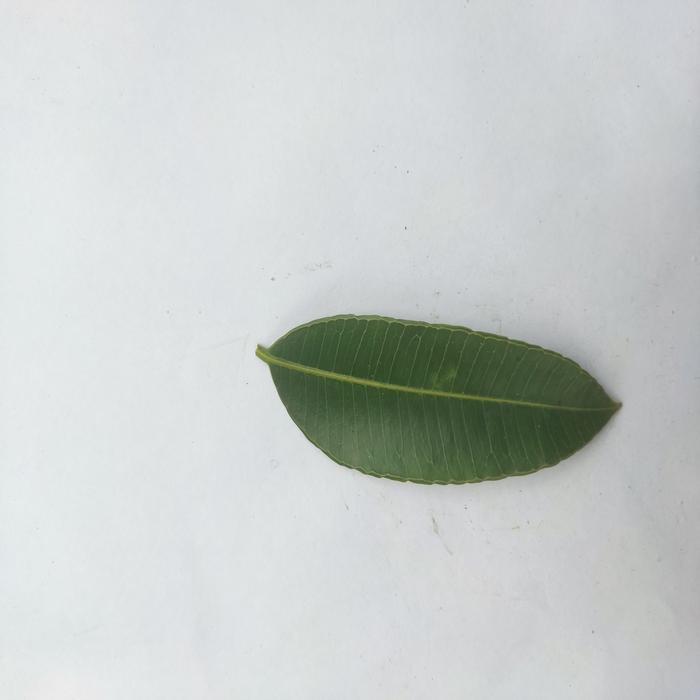
Crop: Hog Plum
Leaf condition: Heathy_Leaf